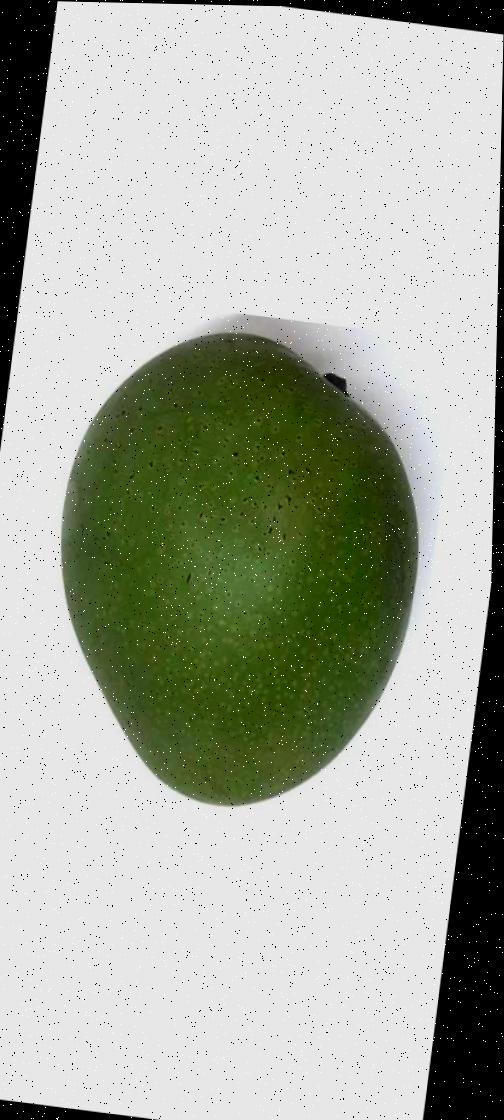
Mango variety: Ashshina Zhinuk